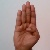
The image shows a hand gesture representing the letter 'B' in Indian Sign Language.